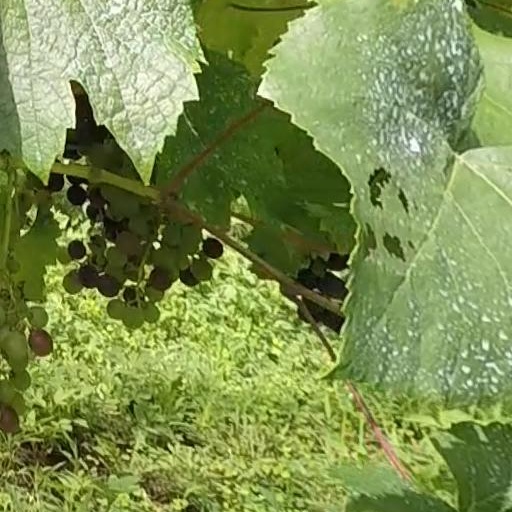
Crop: grape